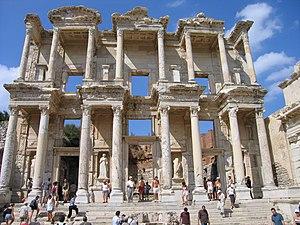
L'anastylose est un terme archéologique qui désigne la technique de reconstruction d'un monument en ruines grâce à l'étude méthodique de l'ajustement des différents éléments qui composent son architecture. La reconstruction est faite en utilisant les fragments trouvés sur place avec des matériaux modernes, de couleur et de qualités différentes, de sorte que l'on puisse distinguer à l’œil nu l'ancien du moderne et préserver les pierres antiques de l'altération.
La Turquie, en forme longue la république de Turquie, en turc : Türkiye et Türkiye Cumhuriyeti, est un pays transcontinental situé aux confins de l'Asie et de l'Europe. Elle a des frontières avec la Grèce et la Bulgarie à l'ouest-nord-ouest, la Géorgie et l'Arménie à l'est-nord-est, l'Azerbaïdjan et l'Iran à l'est, l'Irak et la Syrie à l'est-sud-est. Il s'agit d'une république à régime présidentiel dont la langue officielle est le turc. Sa capitale officielle est Ankara depuis le 13 octobre 1923. La Turquie est bordée au nord par la mer Noire, à l'ouest par la mer Égée et au sud-ouest par la partie orientale de la mer Méditerranée : le bassin Levantin. La Thrace orientale et l'Anatolie sont séparées par la mer de Marmara.